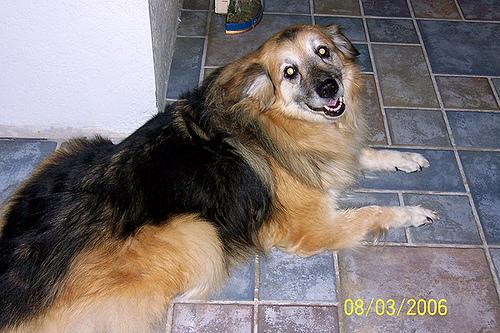
Breed: keeshond